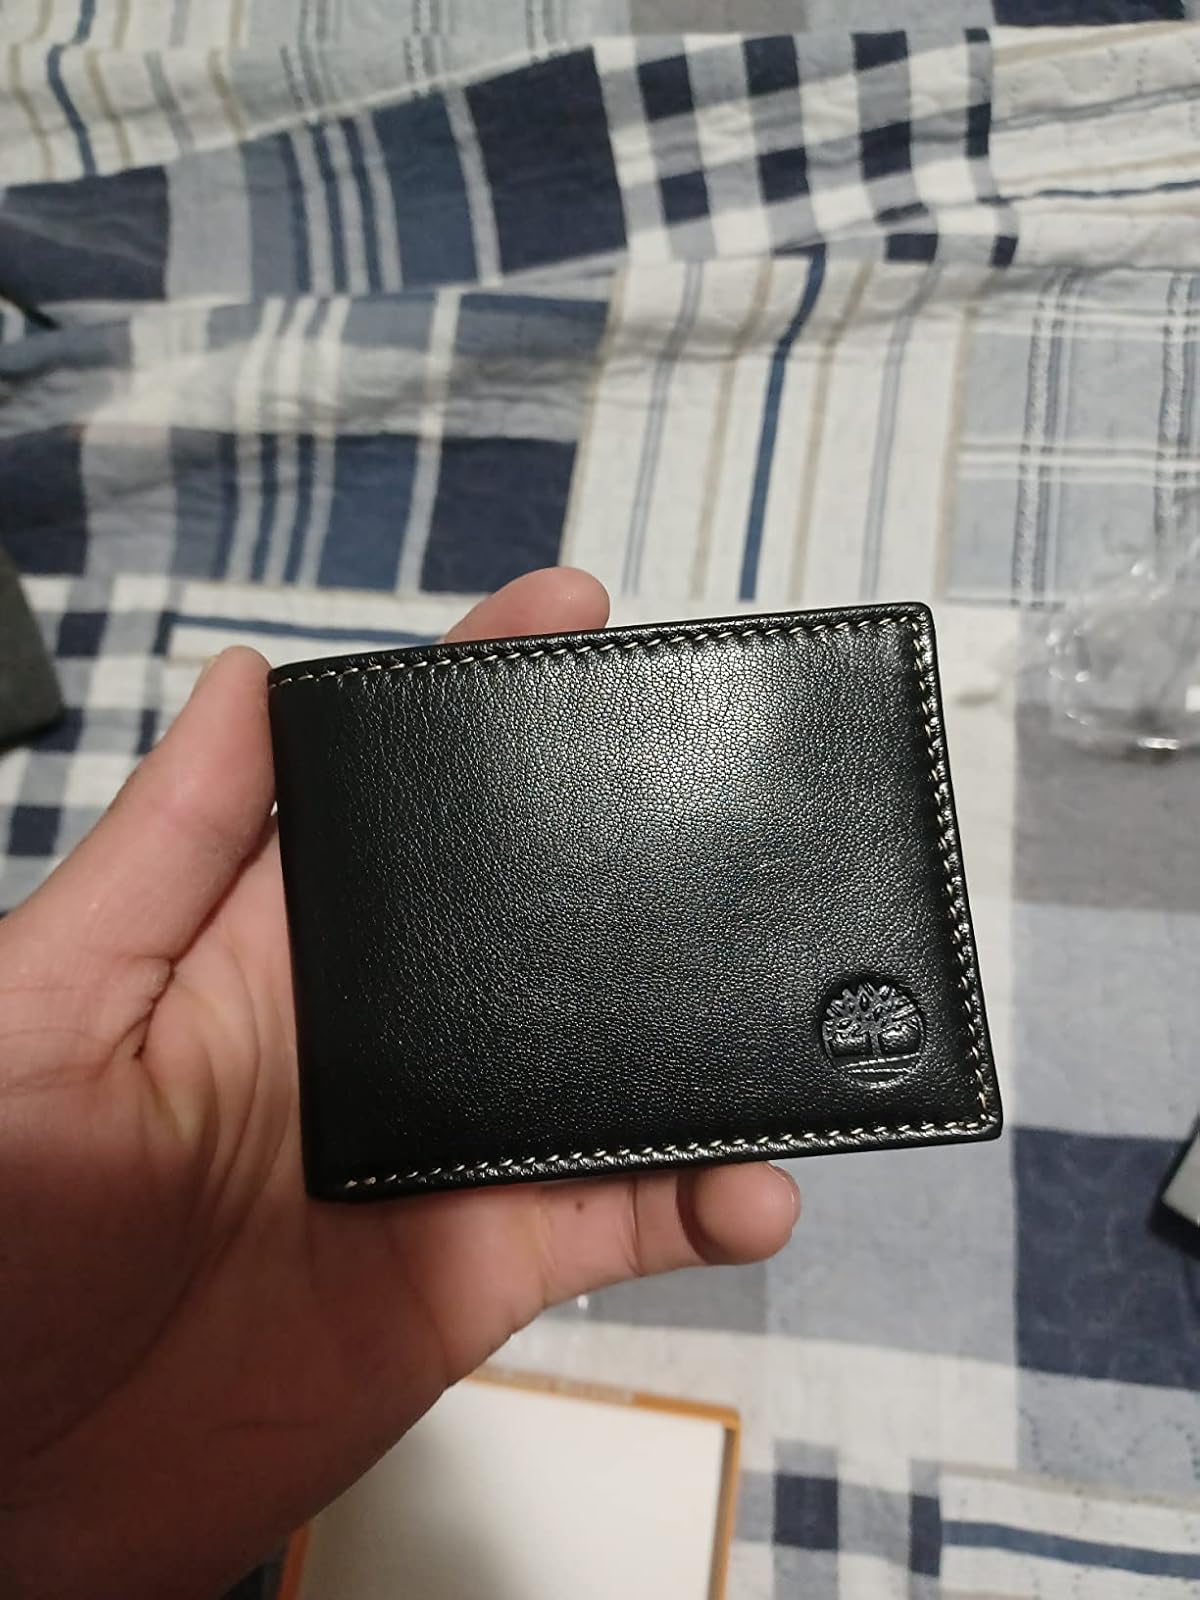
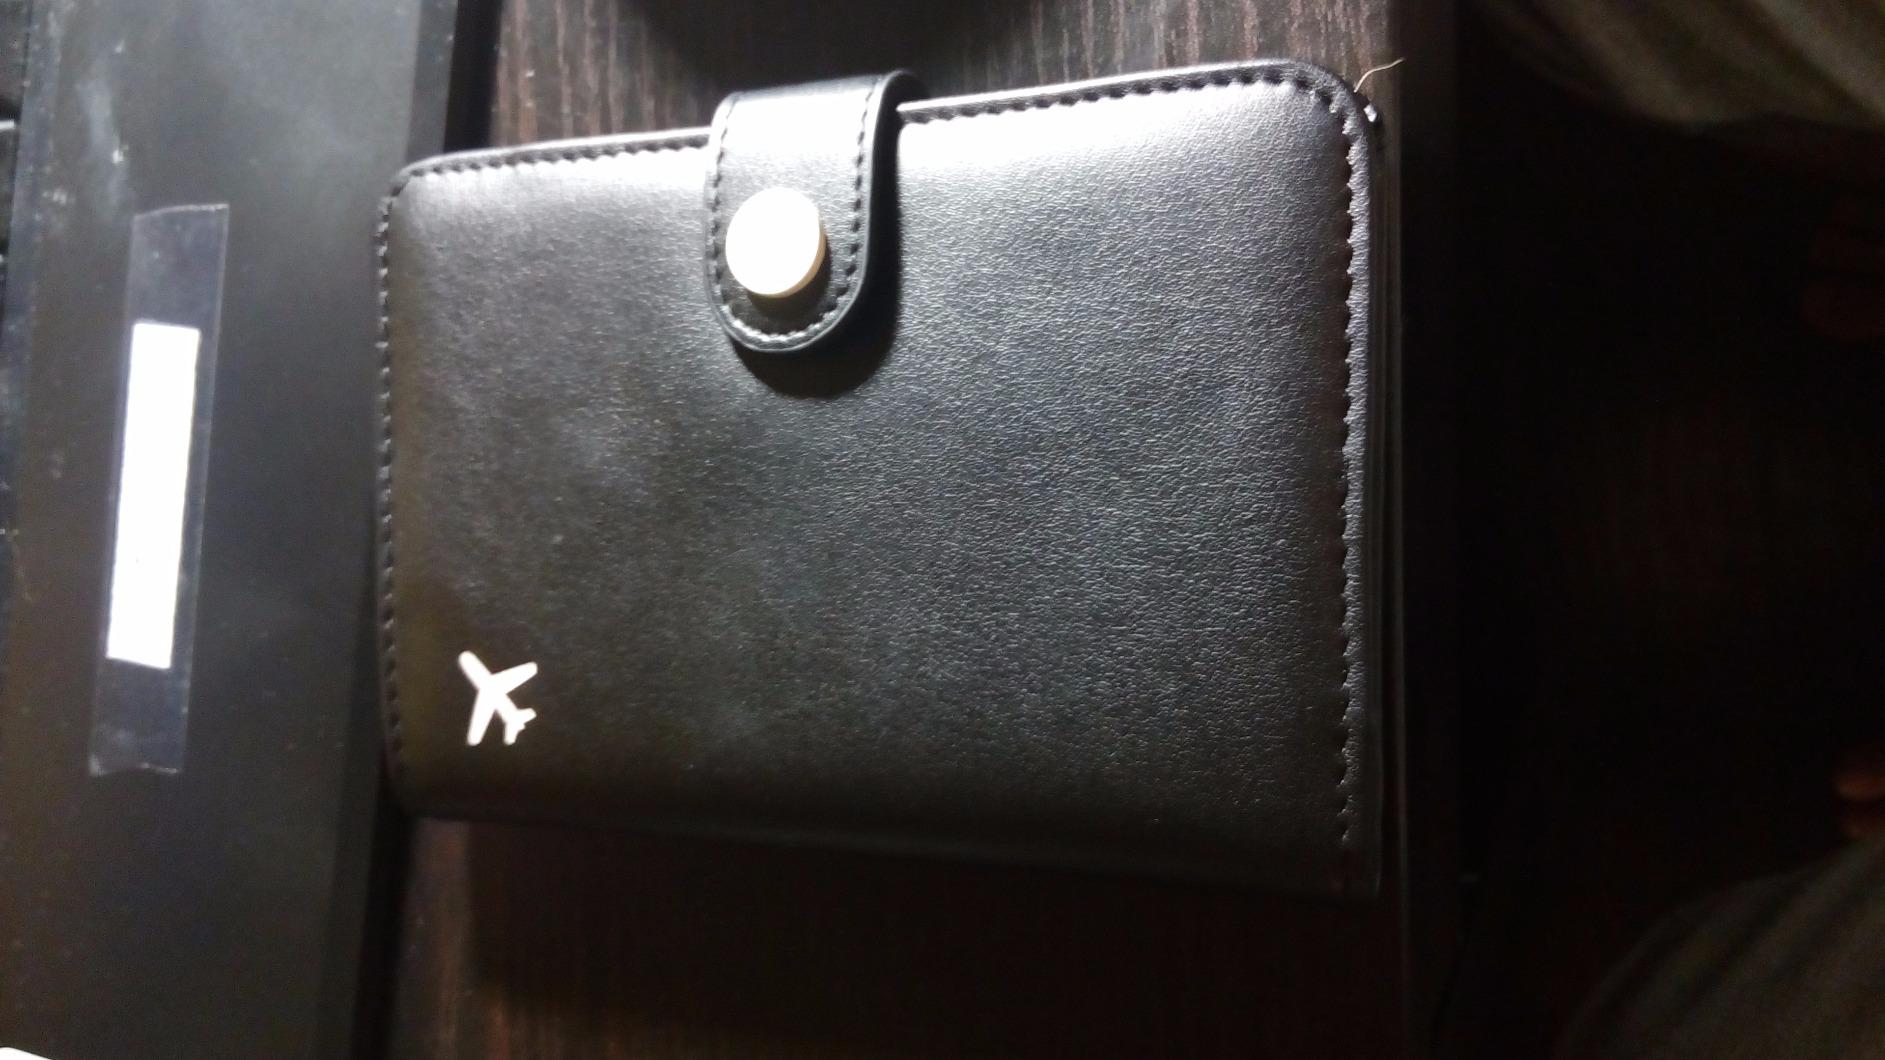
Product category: accessories_wallet
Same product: no